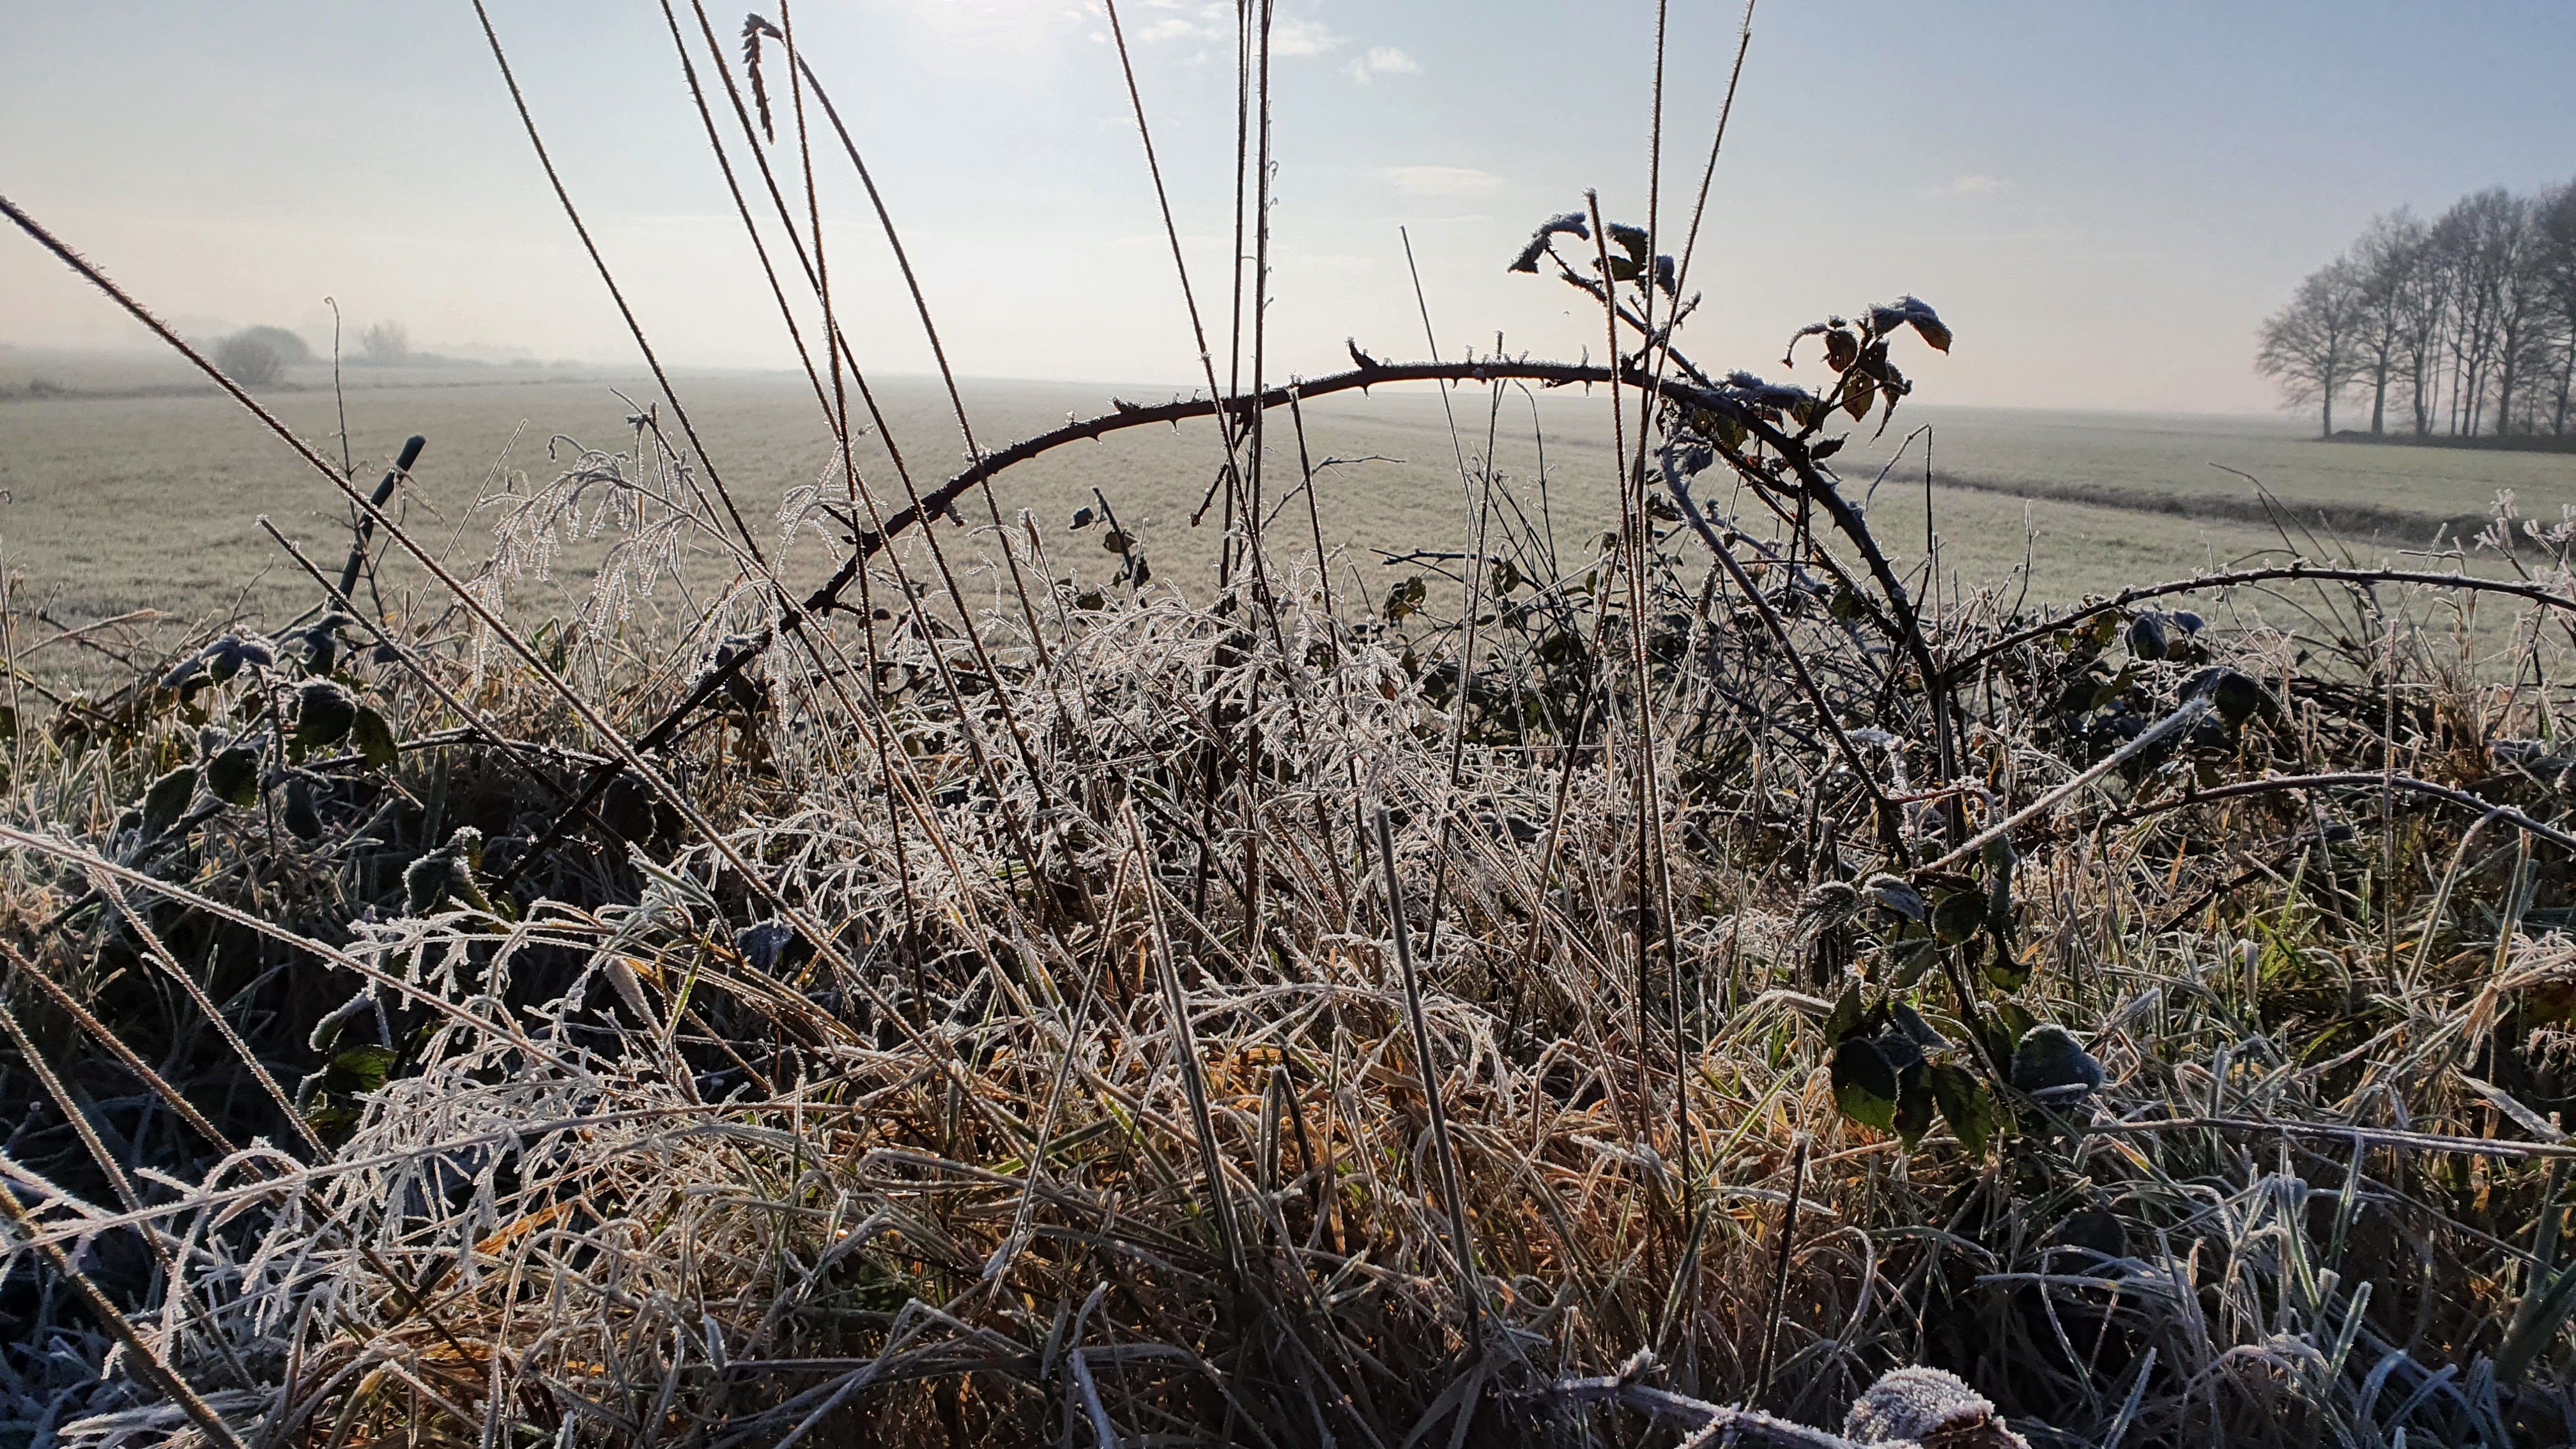
winter, landscape, frozen, plant, sky, plant community, ecoregion, wood, twig, natural landscape, sunlight, tree, wire fencing, electricity, grass, overhead power line, grassland, horizon, grass family, shrub, freezing, wire, prairie, metal, soil, field, sand, wildlife, monochrome, plant stem, wind, evening, monochrome photography, wildflower, rock, shrubland, hill, steppe, shadow, city, electrical supply, savanna